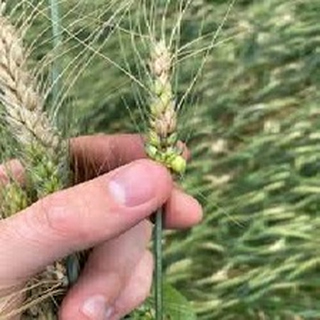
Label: wheat_fusarium_head_blight